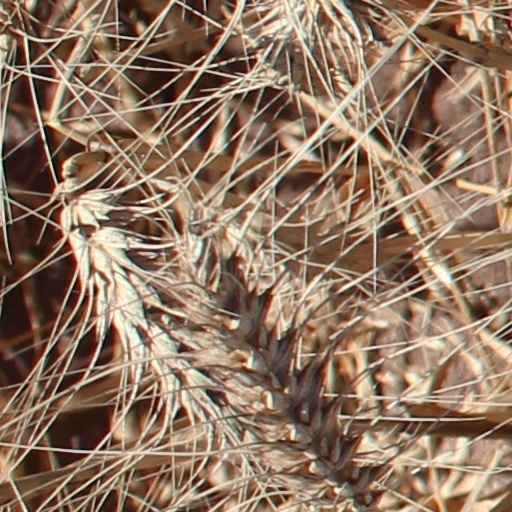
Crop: wheat